BMP-3

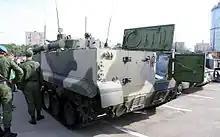
Rear view of a BMP-3, showing how troops are expected to exit the vehicle

Since 2005, the BMP-3 can be fitted with a new fire control system from the "Peleng" Joint Stock Company from Belarus. This consists of a SOZH-M gunner's main sight with an integrated laser rangefinder and missile guidance channel, a Vesna-K targeting system with thermal imaging camera and automatic target tracker AST-B, an armament stabilisation system, a ballistic computer with data input sensors and a PL-1 IR laser projector. Since 2017, the BMP-3 is fitted with a new fire control system from the "Vologda Optical-Mechanical Plant" from Russia. This consists of a Sodema two-plane stabilized gunner's main sight with an integrated laser rangefinder and missile guidance channel plus a SOZH-M thermal imaging camera.